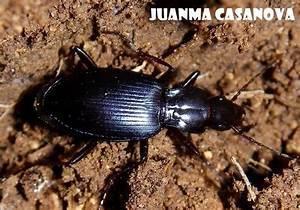
spider